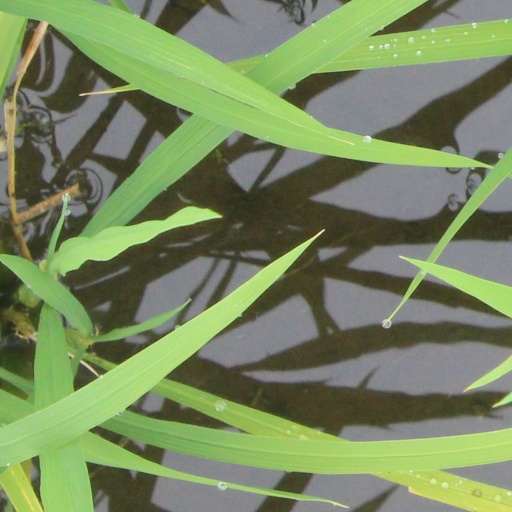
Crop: rice